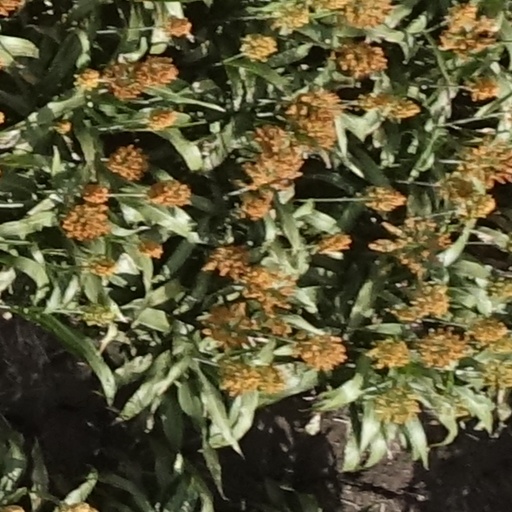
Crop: sorghum